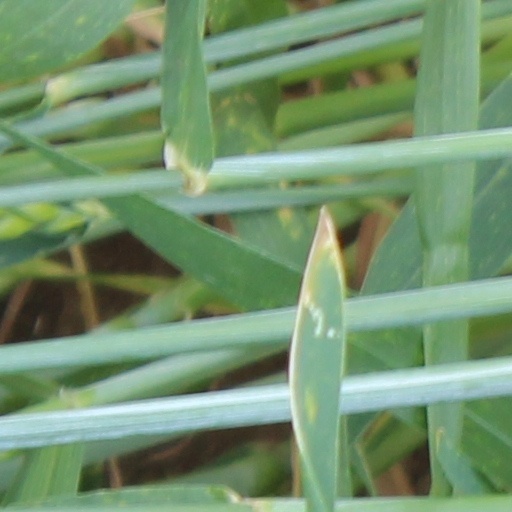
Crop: wheat